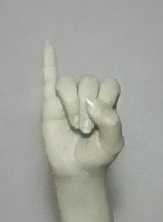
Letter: meem